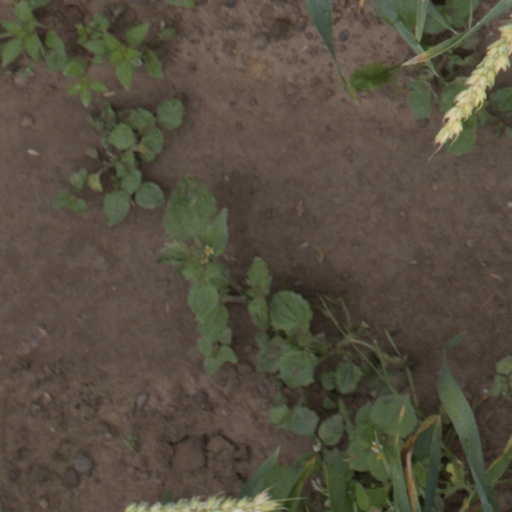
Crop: wheat